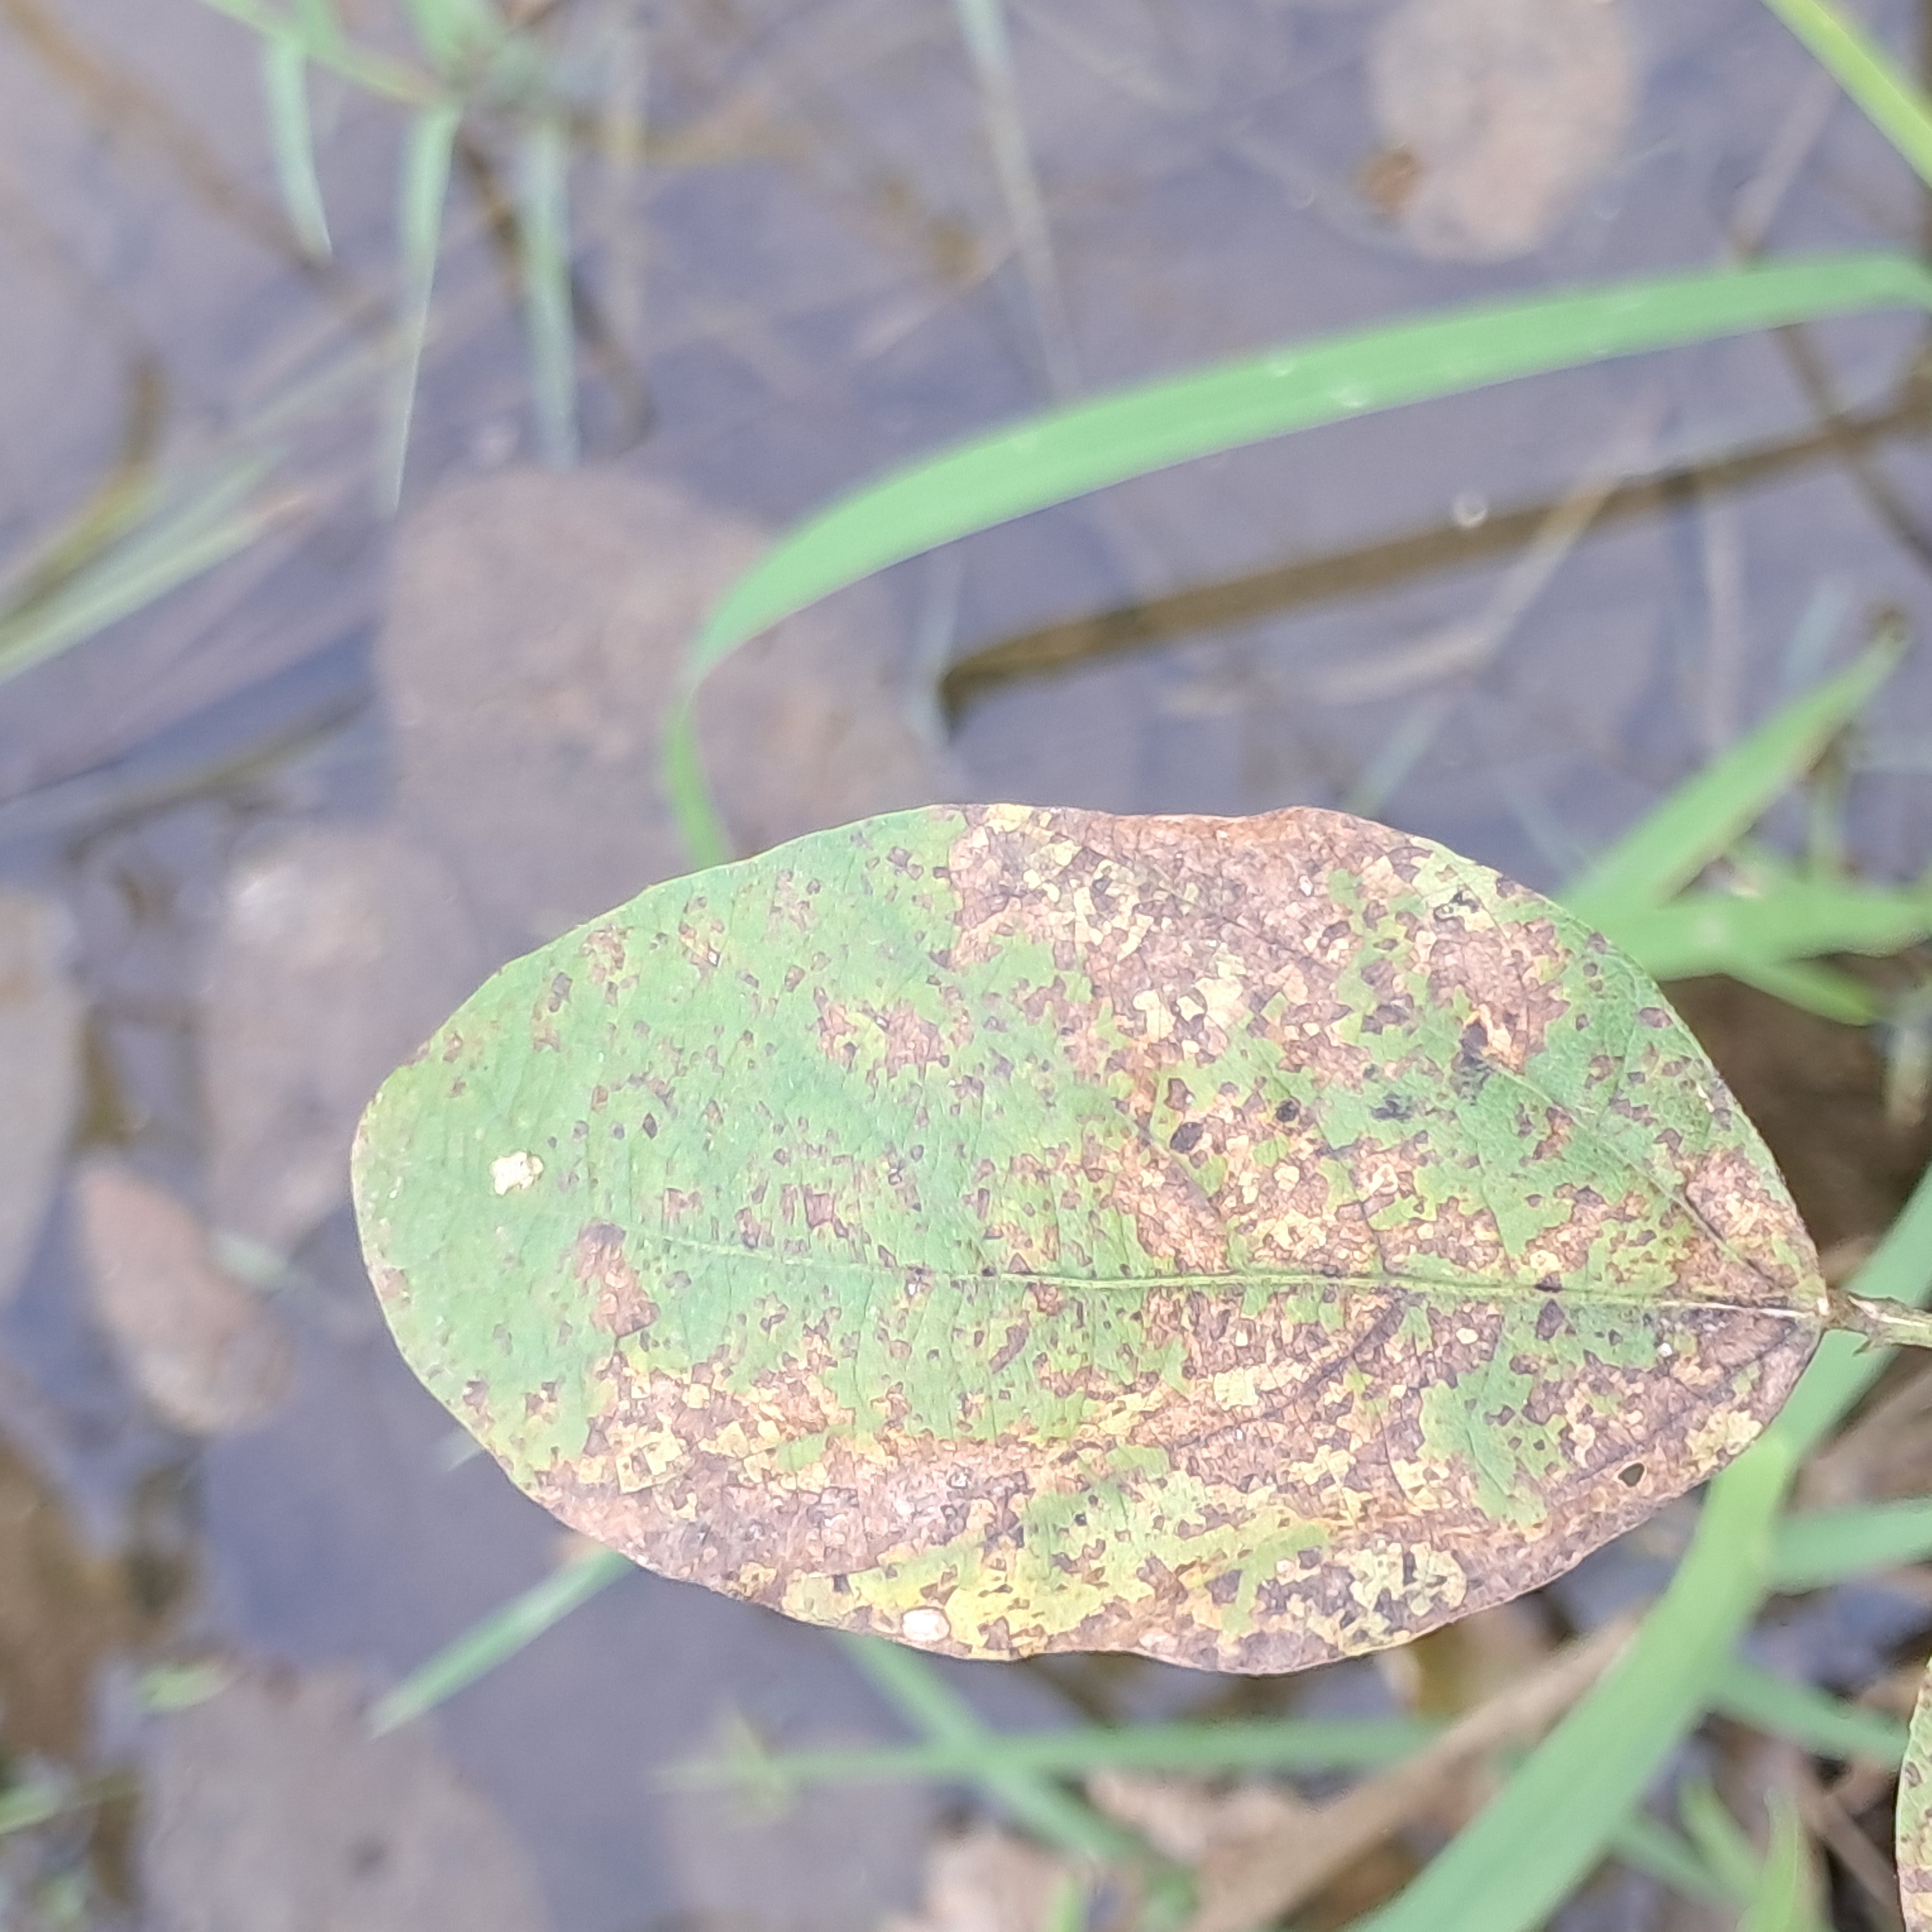
Label: Rust